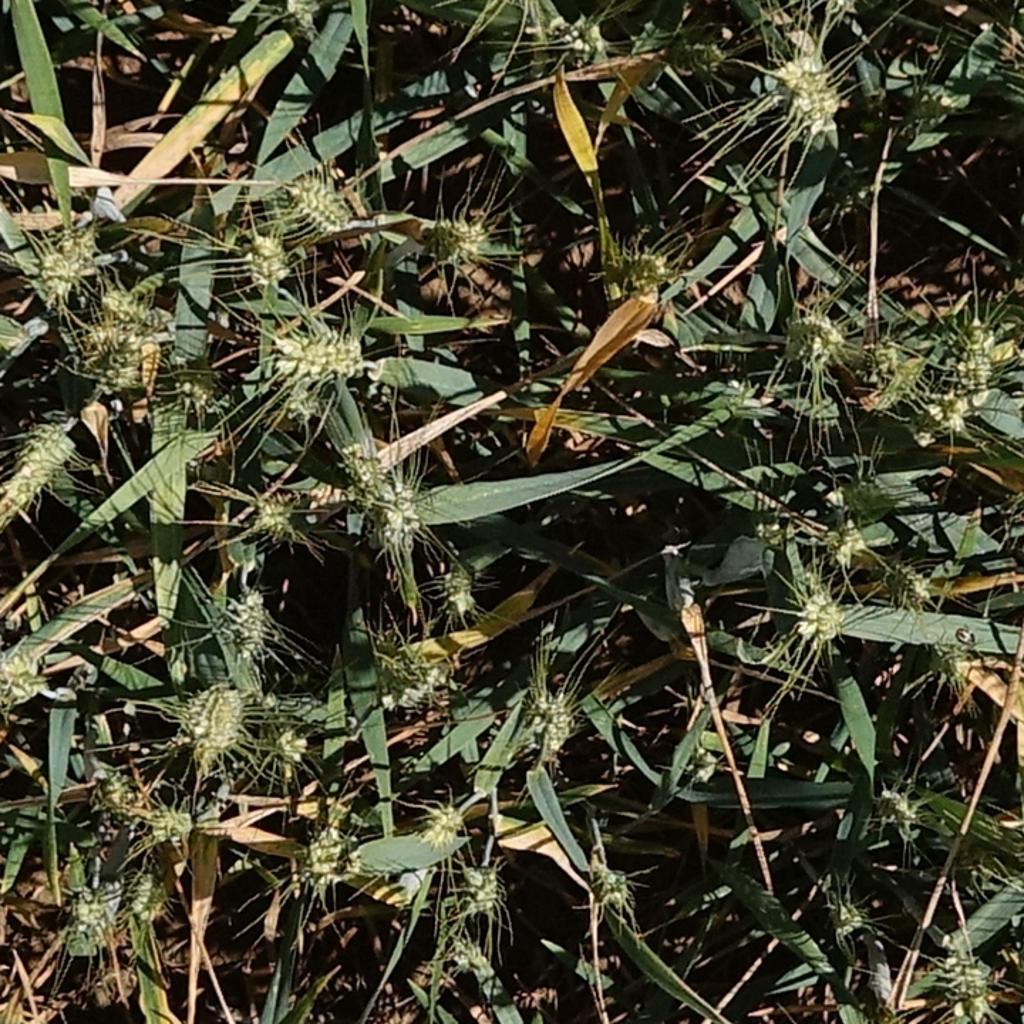
Country: France
Location: Gréoux
Wheat development stage: Filling